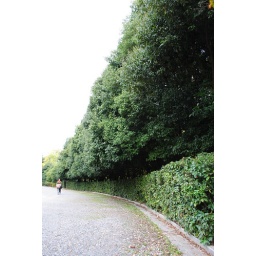
inside the Imperial park is the Imperial Palace which is surrounded by it's own lush walls and gravel roads